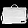
Label: Bag